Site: brandenburg
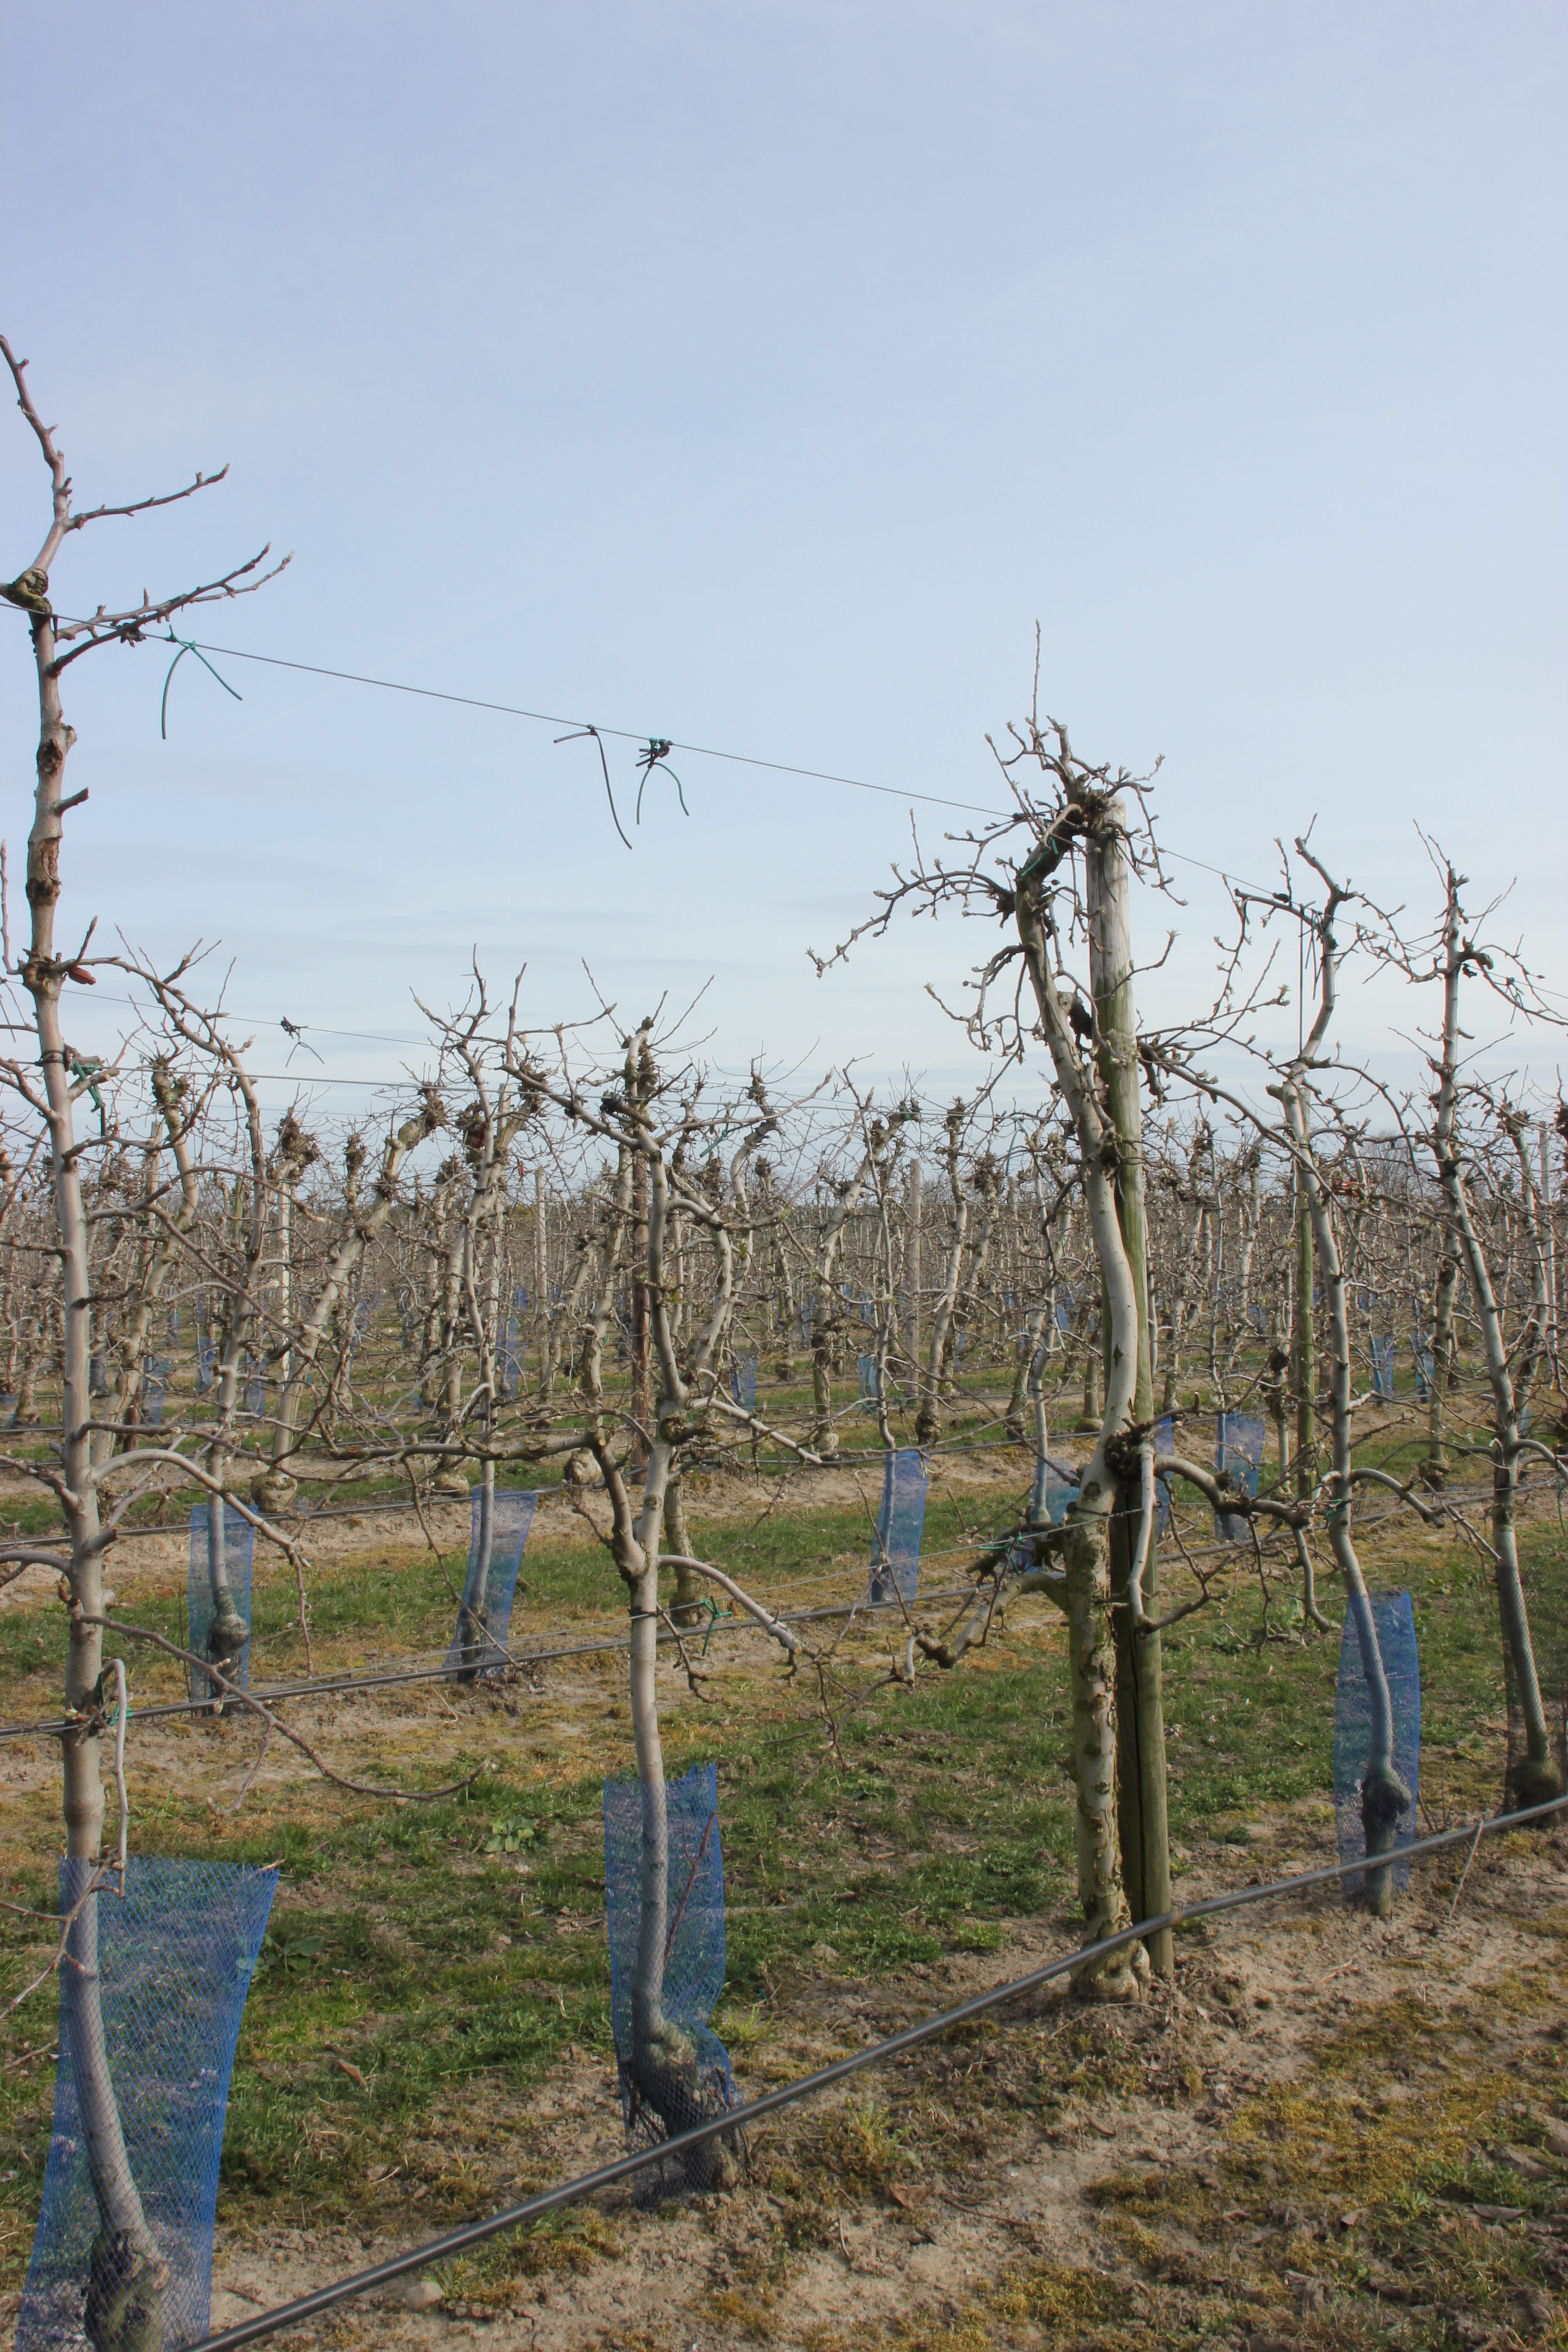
Growth stage (BBCH 54): Inflorescence emergence